Independence of Trujillo

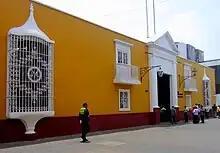
""Casa de la Emancipación"", seen here, is where Torre Tagle planned the Independence of Trujillo on 29 December 1820. Located in the Historic Centre of Trujillo; it currently houses cultural exhibitions and a museum.

Trujillo is considered the "First City Independent of Peru" because its inhabitants were the first to proclaim their intentions for independence, holding a ceremony on December 24, 1820 at the historical "Casa de la Emancipación", and they were also the first to sign the declaration of independence that took place in the chapel of the college "Seminario de San Carlos y San Marcelo" and they proclaimed independence to an open council meeting in the "Plaza de Armas" (main square) located in the Historic Centre of Trujillo, on December 29, 1820. According to the "Libro rojo" of the Trujillo council, containing the records between 1820 and 1823, on January 6, 1821, they signed the declaration and proclaimed the city independent. Trujillo, which included what is now Tumbes, Piura, Lambayeque, La Libertad, Cajamarca, San Martín and Amazonas - almost all of northern Peru, was henceforth released from Spanish rule.